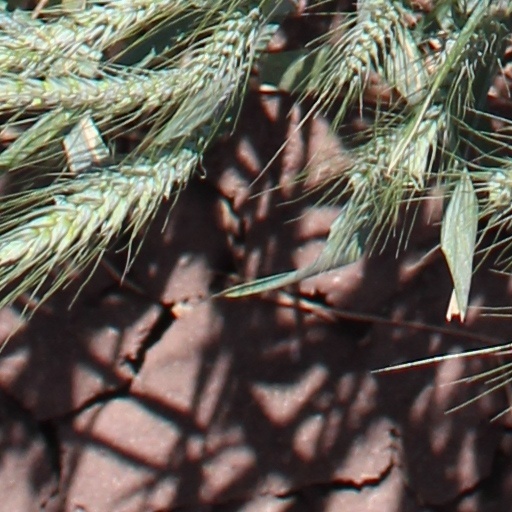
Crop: wheat